Macdonald Campus

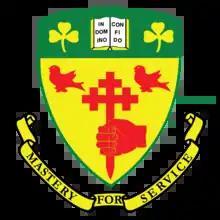
Coat of arms

The Macdonald Campus of McGill University (commonly referred to as the 'Mac Campus' or simply 'Mac') houses McGill's Faculty of Agricultural and Environmental Sciences (FAES), which includes the Institute of Parasitology, the School of Human Nutrition and the McGill School of Environment. It is located in Sainte-Anne-de-Bellevue, Quebec, in the West Island region of the Island of Montreal. The property is also the home of John Abbott College.